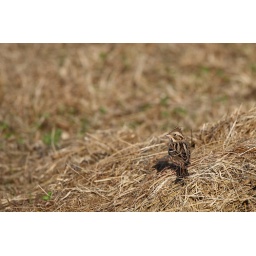
a female Rustic bunting sitting on recently cut reeds in the marshy area of the old palace ruins in Saidaiji, Nara.